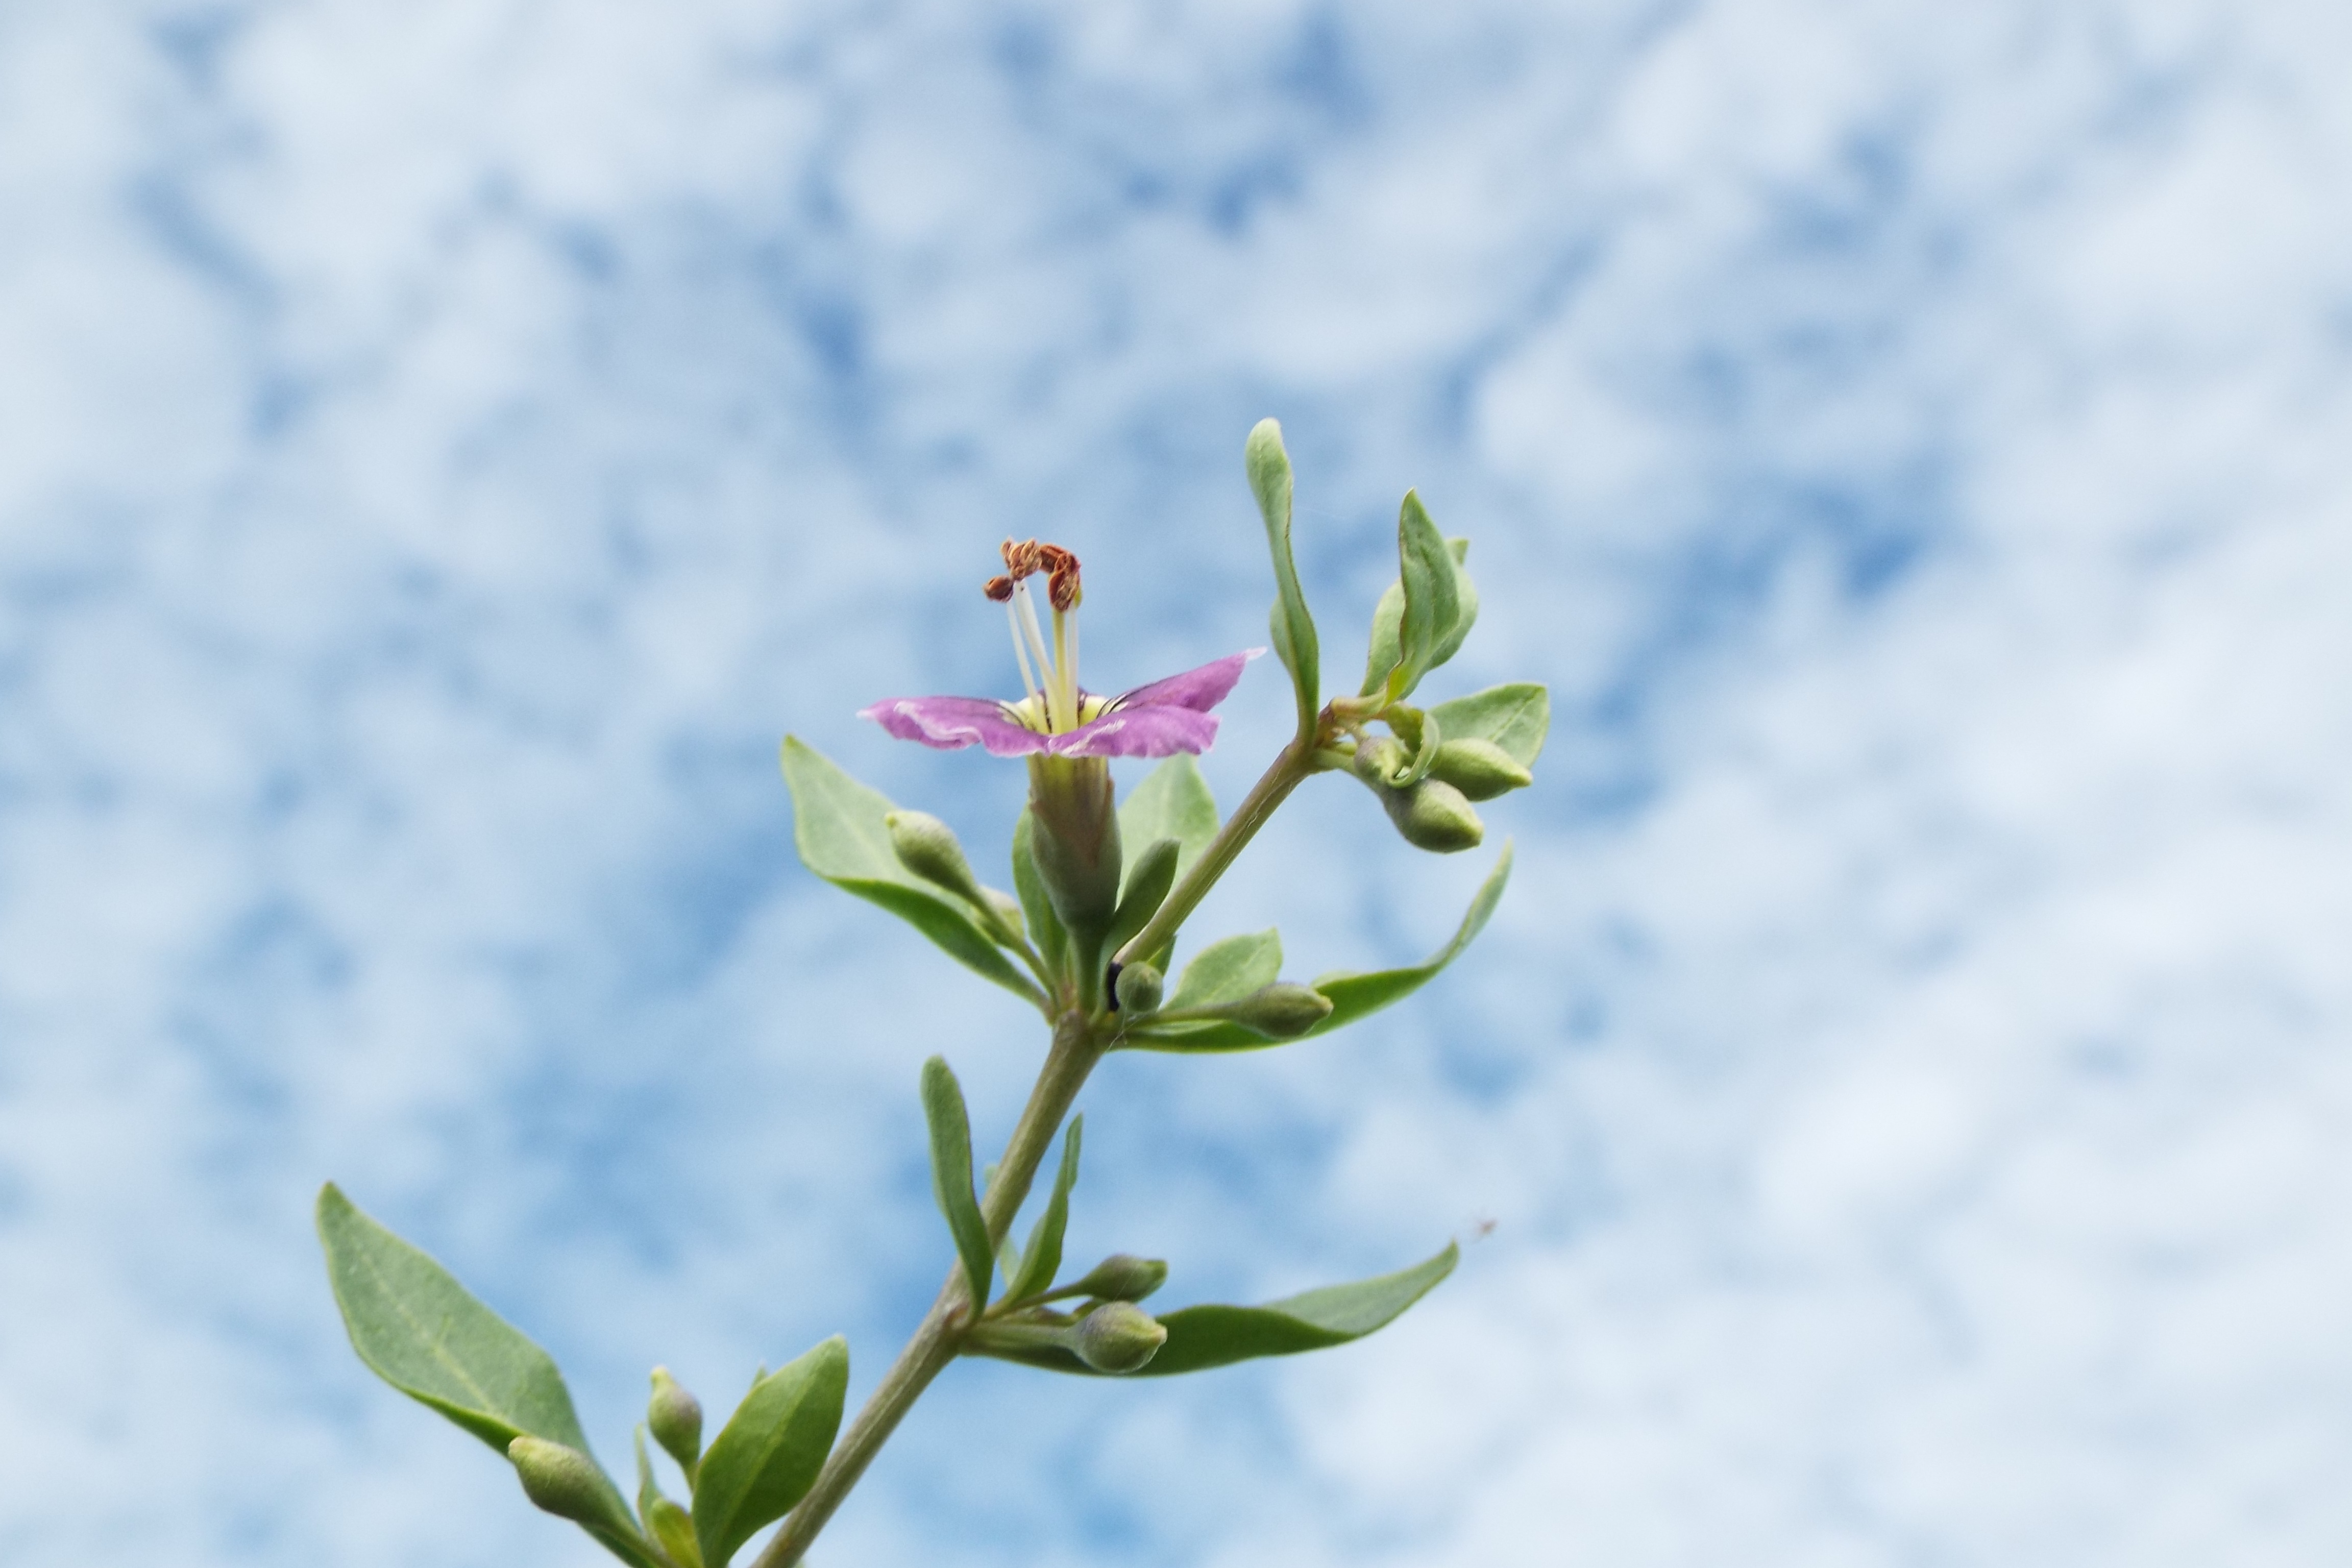
nature, branch, blossom, plant, sky, leaf, flower, petal, green, botany, flora, wildflower, macro photography, flowering plant, land plant